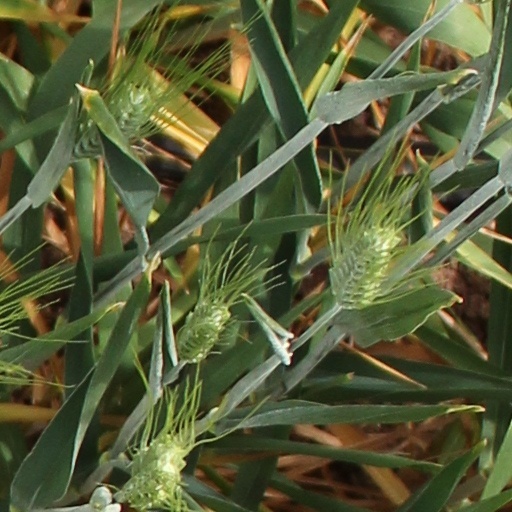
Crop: wheat